Timofey Kalachyov

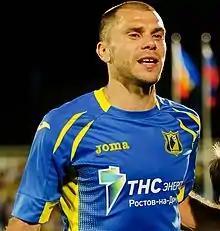
Kalachyov with FC Rostov (2015)

Timofey Sergeyevich Kalachyov (born 1 May 1981) is a Belarusian professional football coach and a former player who appeared for the Belarus national team for nearly a dozen years. He is an assistant coach with Russian club Chayka Peschanokopskoye. He played right winger or right midfielder.